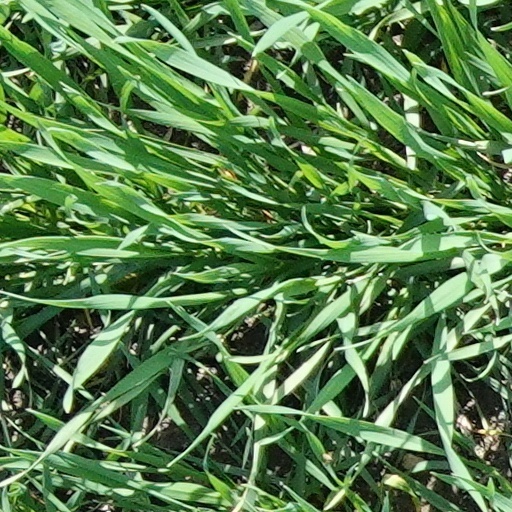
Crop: wheat